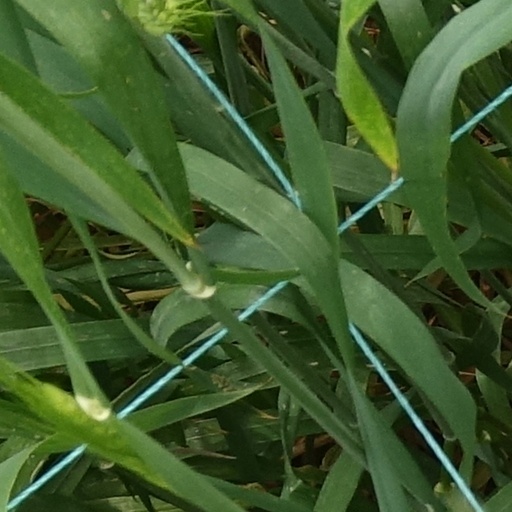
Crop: wheat